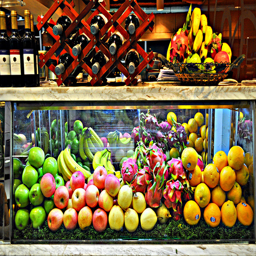
Assortment of fruit and wines displayed in store.
A display with various wines and various fruits.
Fruits in a stand with wine in the case
A display filled with lots of different kinds of fruit.
A counter with some wine bottles and some fruit.